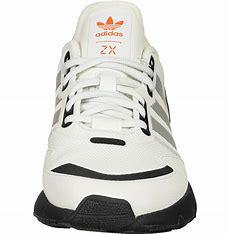
Brand: Adidas
Model: ZX 1K Boost